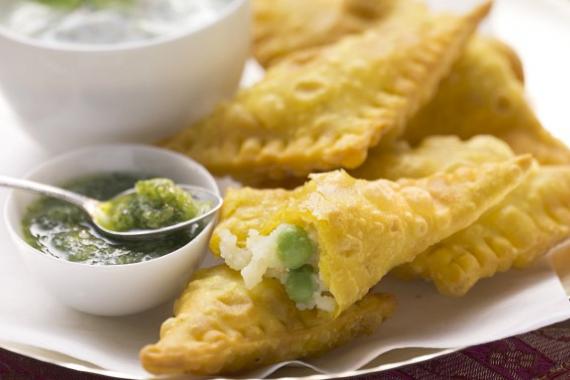
Dish: samosa